Phillips' Folly

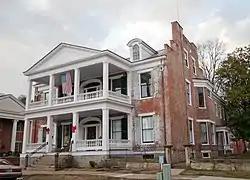

Phillips' Folly is an historic three-story brick residence in Maysville, Kentucky. The home's Antebellum architecture displays a blend of styles which may be explained, in part, by the home's speculative six-year construction period, which ended with its completion in 1831. The Sutton Street entrances are Federal, windows are typical Greek Revival in their size and character, and the two-tiered portico and the segmental dormers reflect a Georgian influence. The portico and Doric frieze are similar to Drayton Hall (1738–42) near Charleston, South Carolina. The stepped parapets on the end walls are peculiar to the Ohio River Valley and are "associated with the 'Dutch' character of Cincinnati, Ohio and the surrounding area." The home also possesses an artful and unique dry stacked foundation that is set without mortar. Phillips' Folly was added to the National Register of Historic Places on August 10, 1978. Phillips' Folly is a private residence.